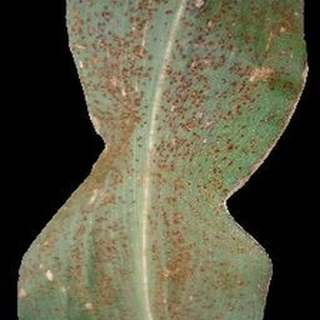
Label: corn_common_rust